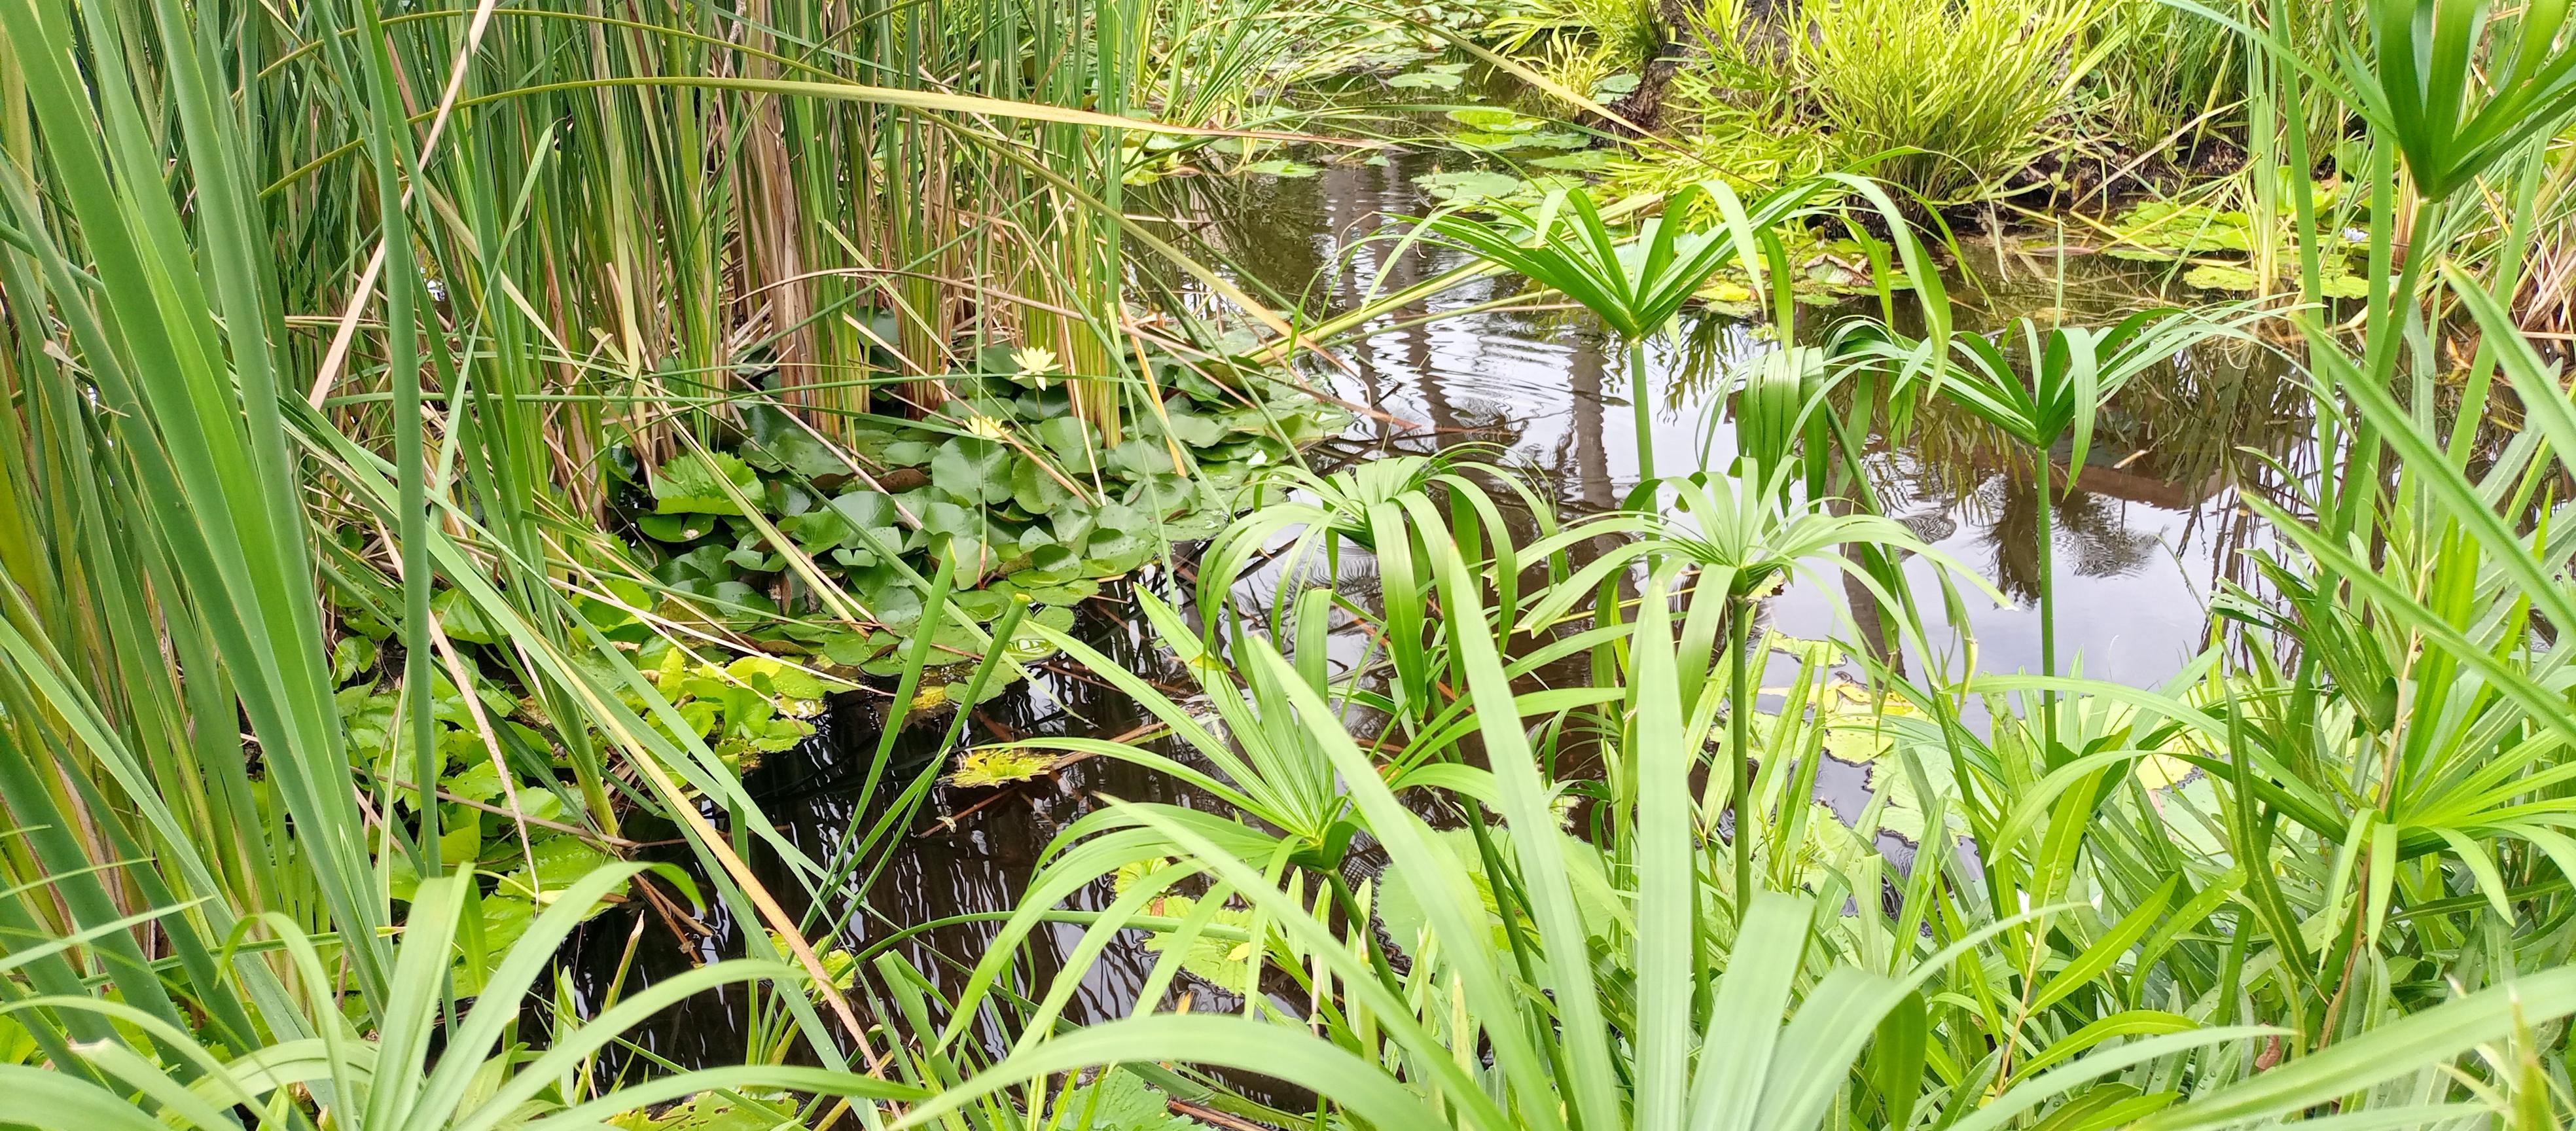
Hili ni eneo lenye bwawa la maji. Kunaonekana mimea inayomea ndani ya maji huku ikitengeneza vivuli vya rangi nyeusi kwenye maji. Maji haya yanaonekana kuwa machafu sana.